Tosin Adarabioyo

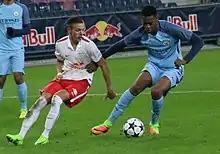
Adarabioyo, pictured during his time with Manchester City, was lauded as a ball-playing centre-back by his former manager Pep Guardiola.

Adarabioyo is an athletic ball-playing centre-back who was previously described as being "fast, strong in the air and [possessing] the quality to look forward behind the line for the next pass" by his former Manchester City manager Pep Guardiola. Standing at 6 ft 5 in, his height and physical presence have seen him emerge as a dominant defender who is adept at winning aerial duals and effecting headed clearances, while simultaneously posing as a goal threat from set-pieces in the opposition box. During the 2020–21 Premier League season, which was his first full campaign in England's top flight, Adarabioyo recorded more clearances than any other player in the division. He has also earned recognition as a player who is strong in the tackle and capable with the ball at his feet, suitable to a possession-based style of play, and boasts good positional awareness and reading of the game in defensive situations.